Pompeys Pillar National Monument

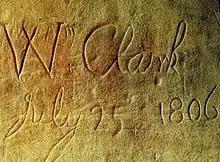
William Clark's inscription on Pompey's Pillar.

It was previously designated a National Historic Landmark on July 25, 1965. The new Pompeys Pillar Interpretive Center opened in 2006. Exhibits in the 5,700-square foot center relate the journey of Captain William Clark and his detachment, including Sacagawea and her son Pomp, down the Yellowstone River Valley in 1806.